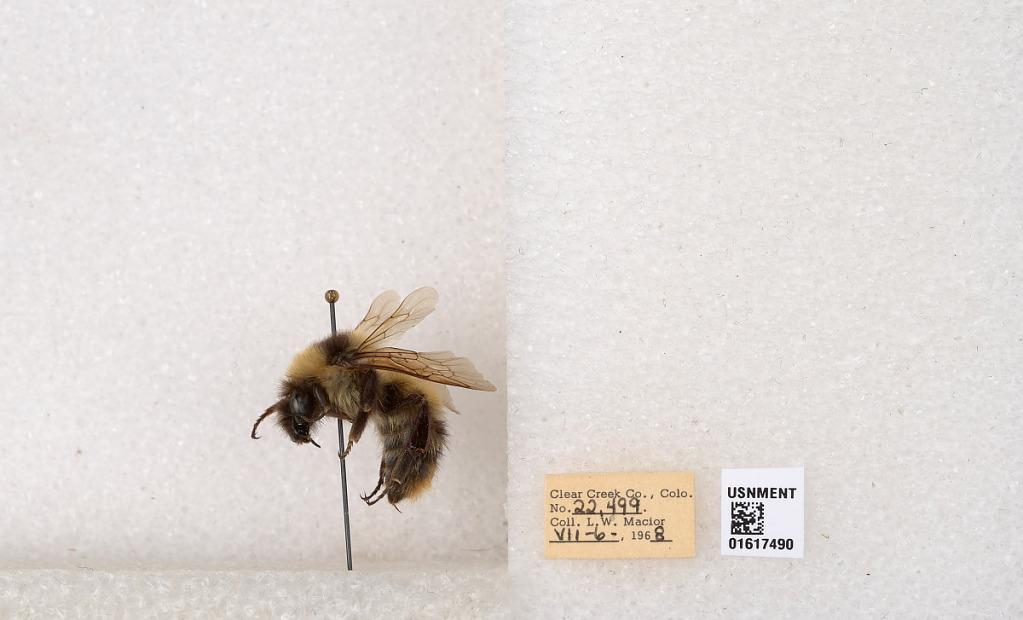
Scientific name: Bombus kirbyellus
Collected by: L. Macior
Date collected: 1968-7-6
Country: United States
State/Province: Colorado
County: Clear Creek
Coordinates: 39.6891, -105.644